List of Emily Blunt performances

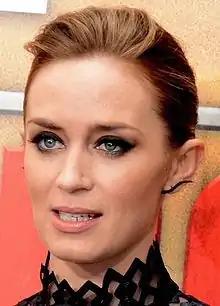
Blunt at the French premiere of "Edge of Tomorrow" in 2014

English actress Emily Blunt began her career as a teenager at the West End theatre, appearing alongside Judi Dench in a production of "The Royal Family" in 2001. Her first screen appearance was in the television film "Boudica" (2003), and she made her film debut with the lead role of a teenager exploring her homosexuality in Paweł Pawlikowski's drama "My Summer of Love" (2004). For playing the title role of an emotionally troubled young woman in the BBC television film "Gideon's Daughter" (2006), Blunt won the Golden Globe Award for Best Supporting Actress – Series, Miniseries or Television Film. In the same year, she gained wider recognition for playing a fashion editor's assistant in the American comedy "The Devil Wears Prada", earning a nomination for the BAFTA Award for Best Actress in a Supporting Role.